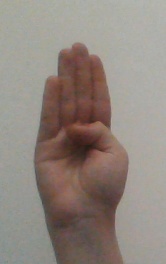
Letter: kaaf